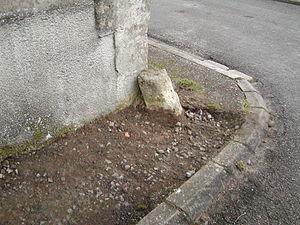
La couche de forme est une couche particulière de la chaussée située entre la Partie Supérieure du Terrassement et la couche d'assise. Elle permet notamment d'adapter les caractéristiques aléatoires et dispersées des matériaux qui constituent la PST aux caractéristiques mécaniques, géométriques, hydrauliques et thermiques prises comme hypothèses dans la conception de la structure de chaussée. Les mêmes exigences sont valables pour d'autres constructions comme les voies ferrées, les plateformes de bâtiment, les voiries à faible trafic.